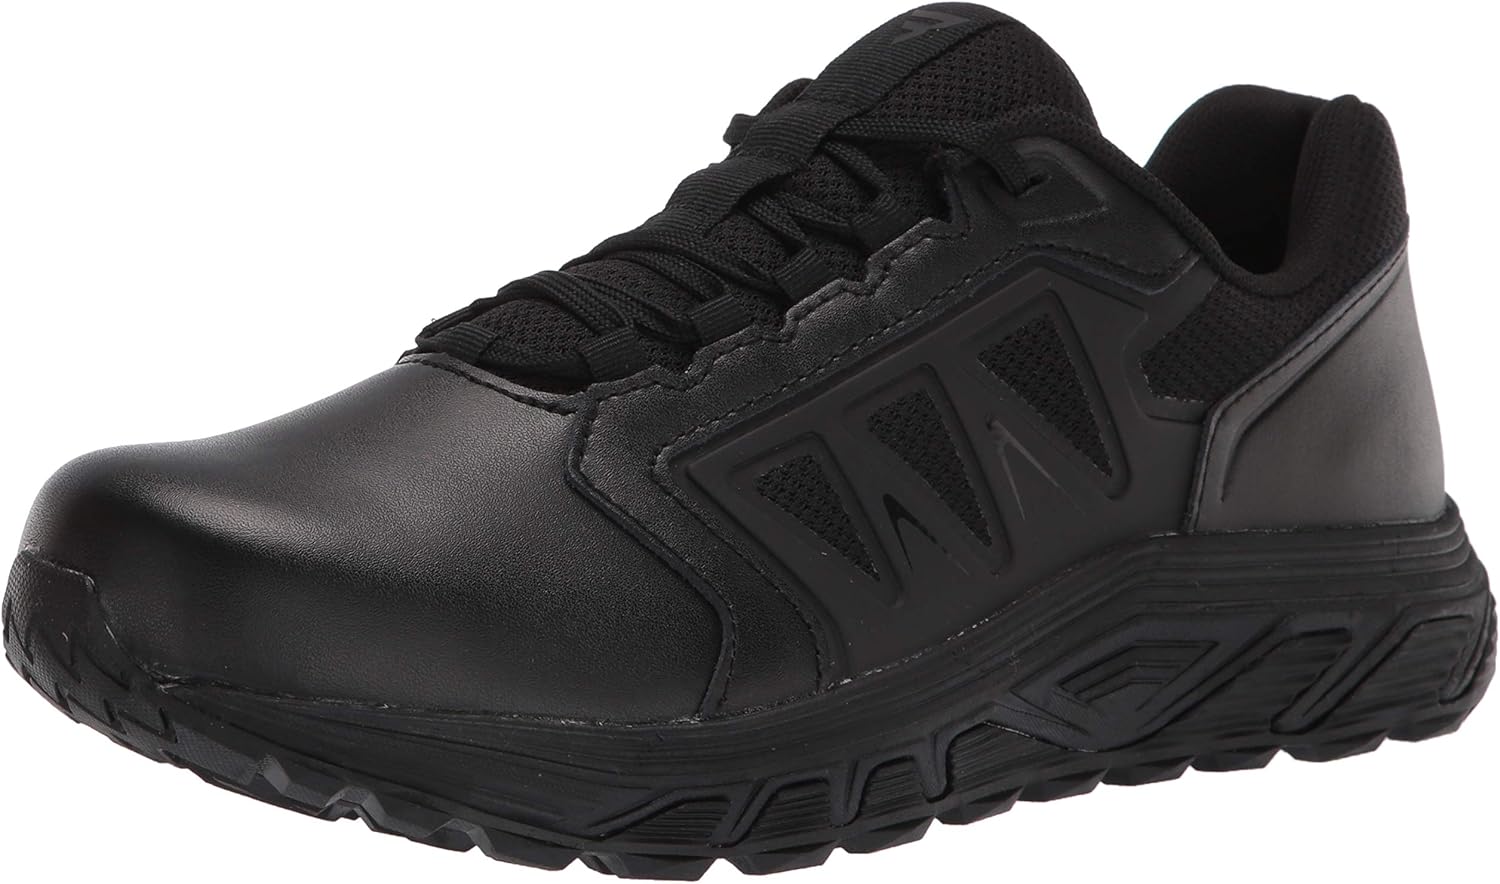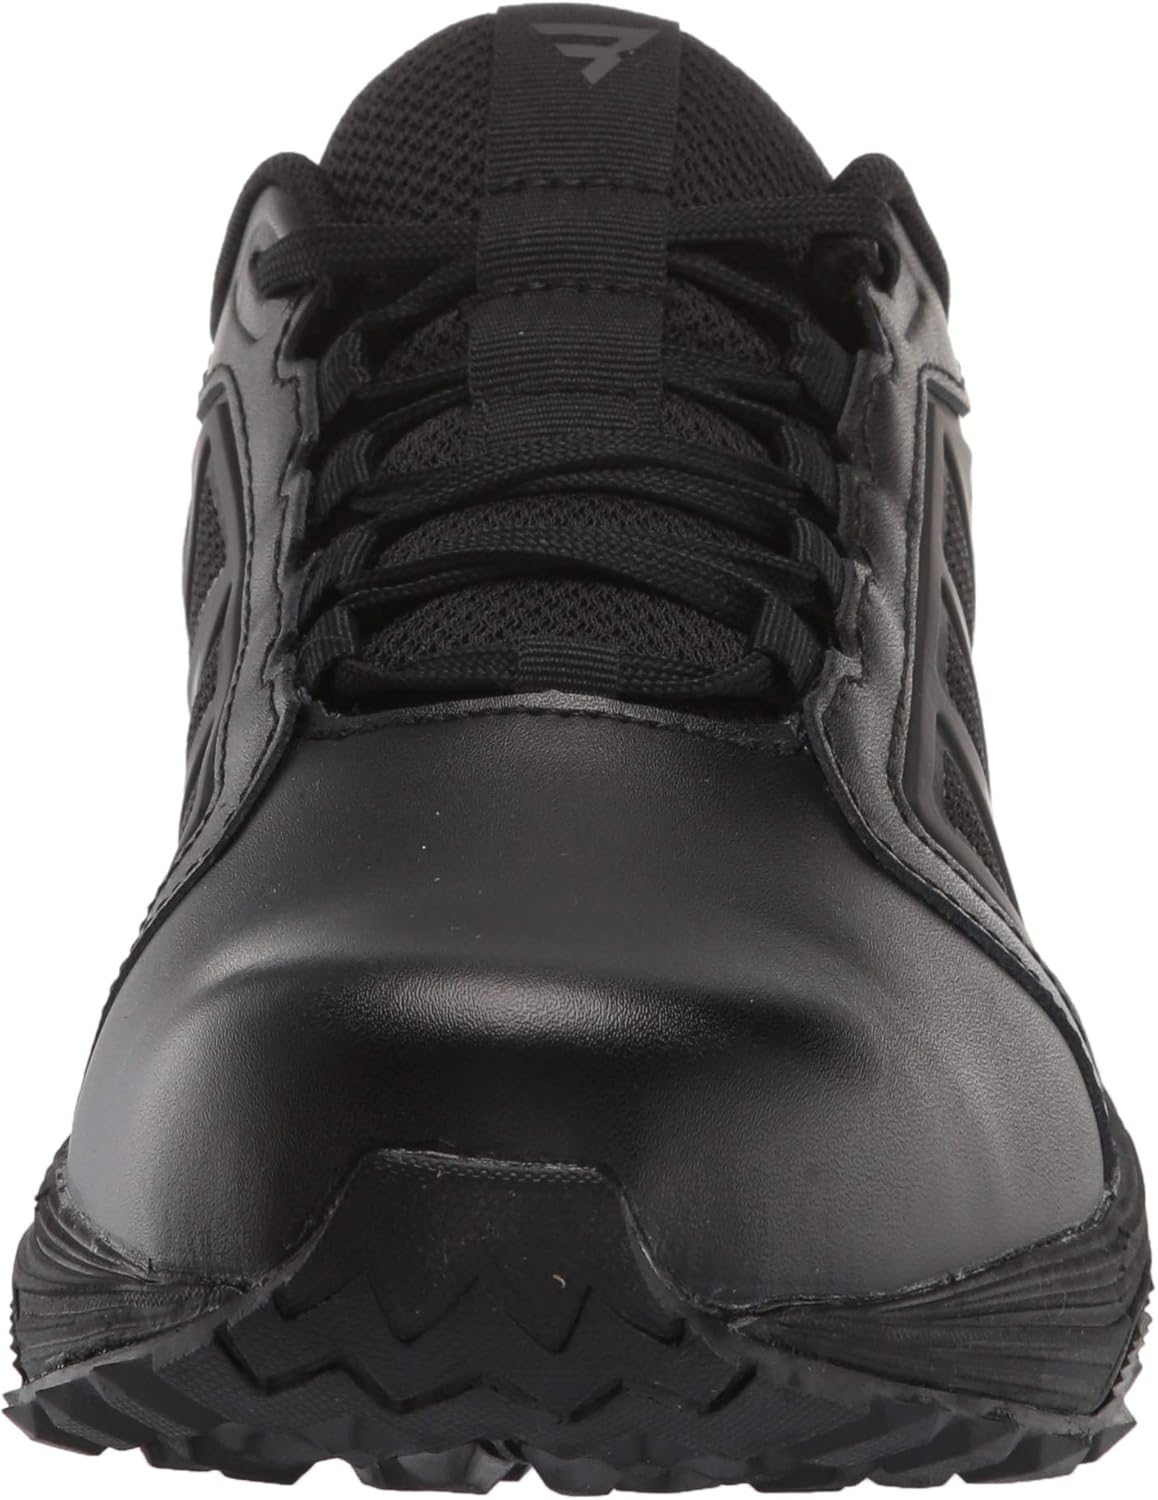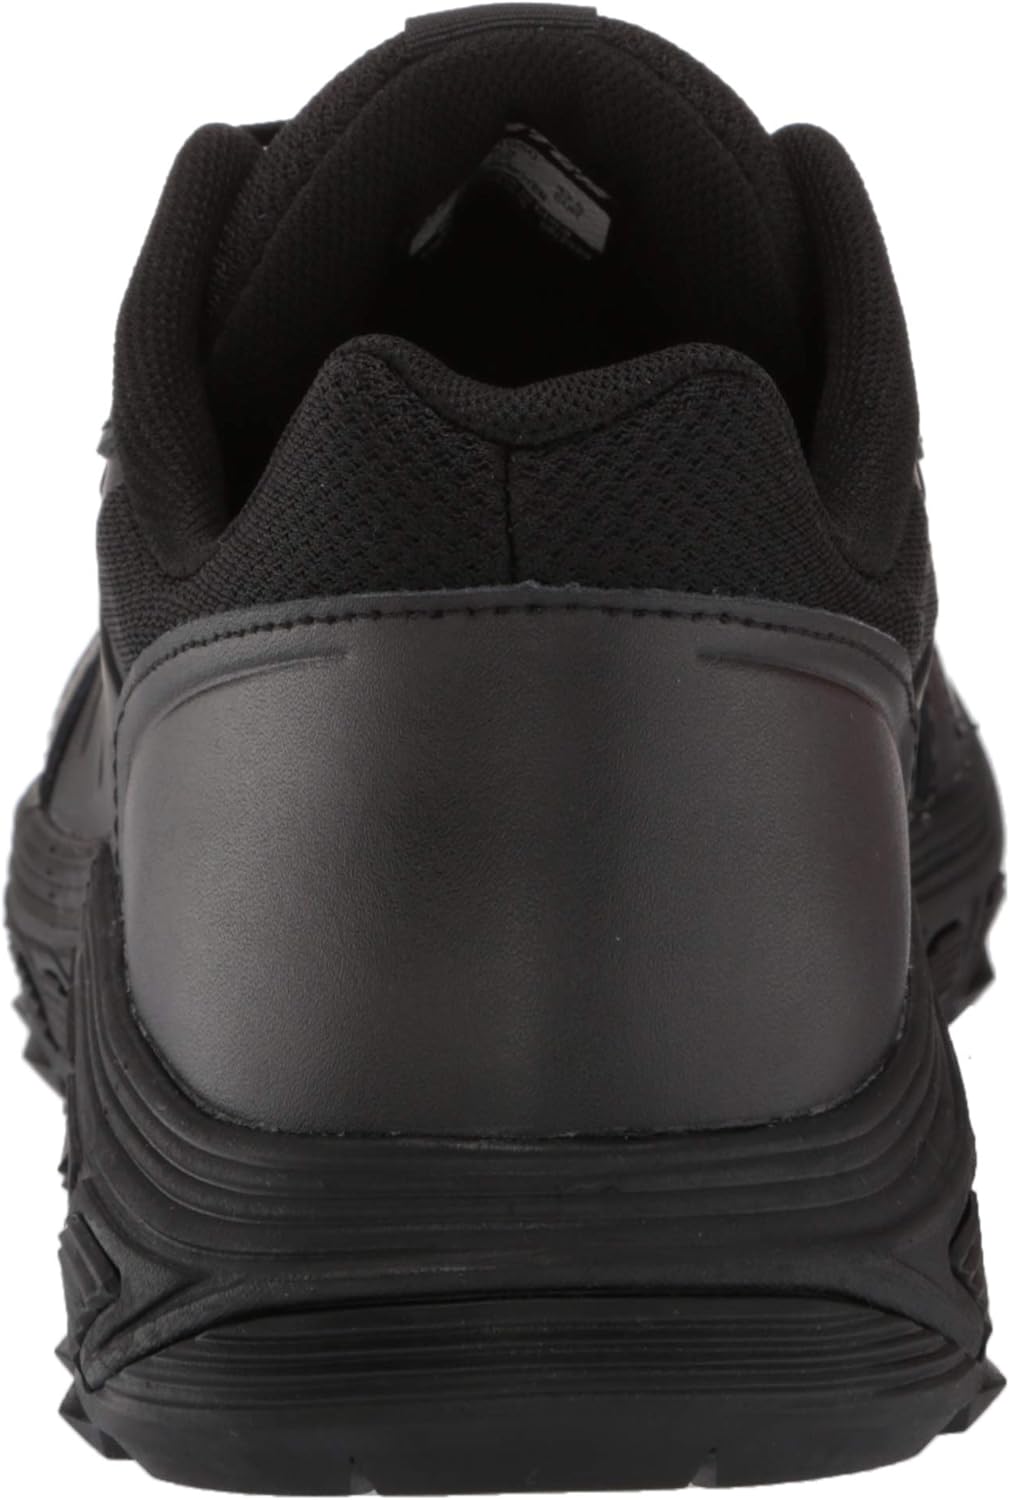
Bates Men's Rush Patrol Sneaker
Category: AMAZON FASHION
Leather and breathable mesh upper: lightweight and comfortable. Light yet strong support: hot melt TPU overlays. Better response to the ground: 4mm heel to toe drop. Perfect balance of grip and durability: rubber outsole. Wider base for increased stability: dynamic EVA wedge midsole. Moisture wicking lining actively pulls moisture away from foot. Shock absorption and rebound for all day comfort: strobel foam construction. Lateral response and movement: directional outsole lug pattern. Contoured to the foot for flexible movement: removable molded EVA footbed. Locks heel into place: leather molded heel cup.
Features: 100% Synthetic | Made in USA or Imported | Rubber sole | Leather and open cell mesh upper: lightweight and keeping you in uniform | Polishable toe and heel | TPU quarter frame: added stability and flexibility | Abrasion resistant toe and heel pieces: added durability | Added protection and durability: reinforced toe box | Quickly secure foot for ideal fit: speed lacing system | Actively pulls moisture away from foot: moisture wicking lining | Shock absorption and rebound for all day comfort: strobel foam construction | Locks heel into place: molded heel cup | Contoured to the foot for flexible movement: removable molded EVA footbed